Abraham G. Mills

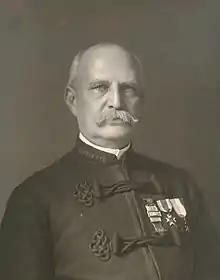
Mills in 1907

Abraham Gilbert Mills (March 12, 1844 – August 26, 1929) was an American baseball executive. He was the fourth president of the National League of Professional Base Ball Clubs (1883–1884), and is best known for heading the "Mills Commission" which controversially credited Civil War general Abner Doubleday with the invention of baseball.